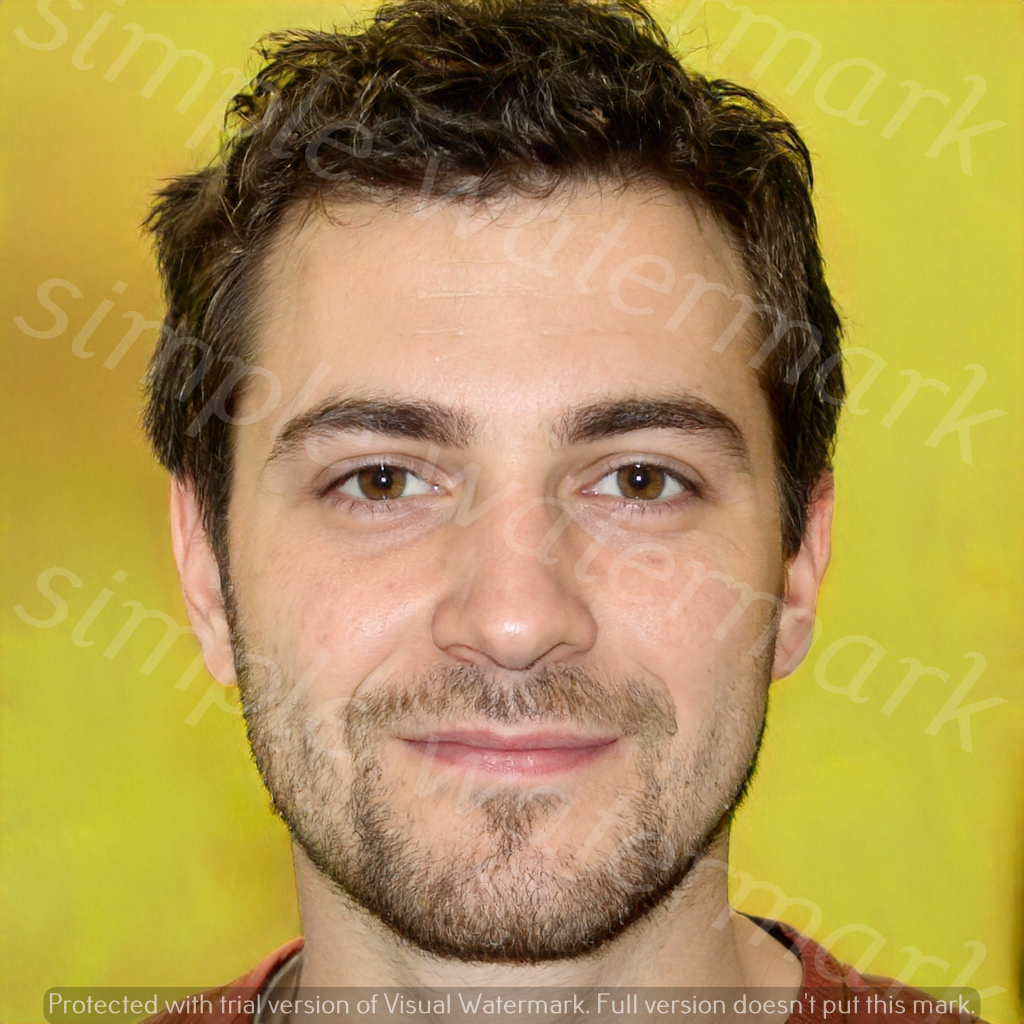
Label: Watermark